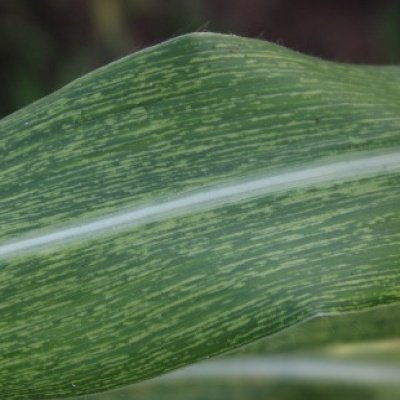
Label: Corn_(Maize)___Maize_Streak_Virus